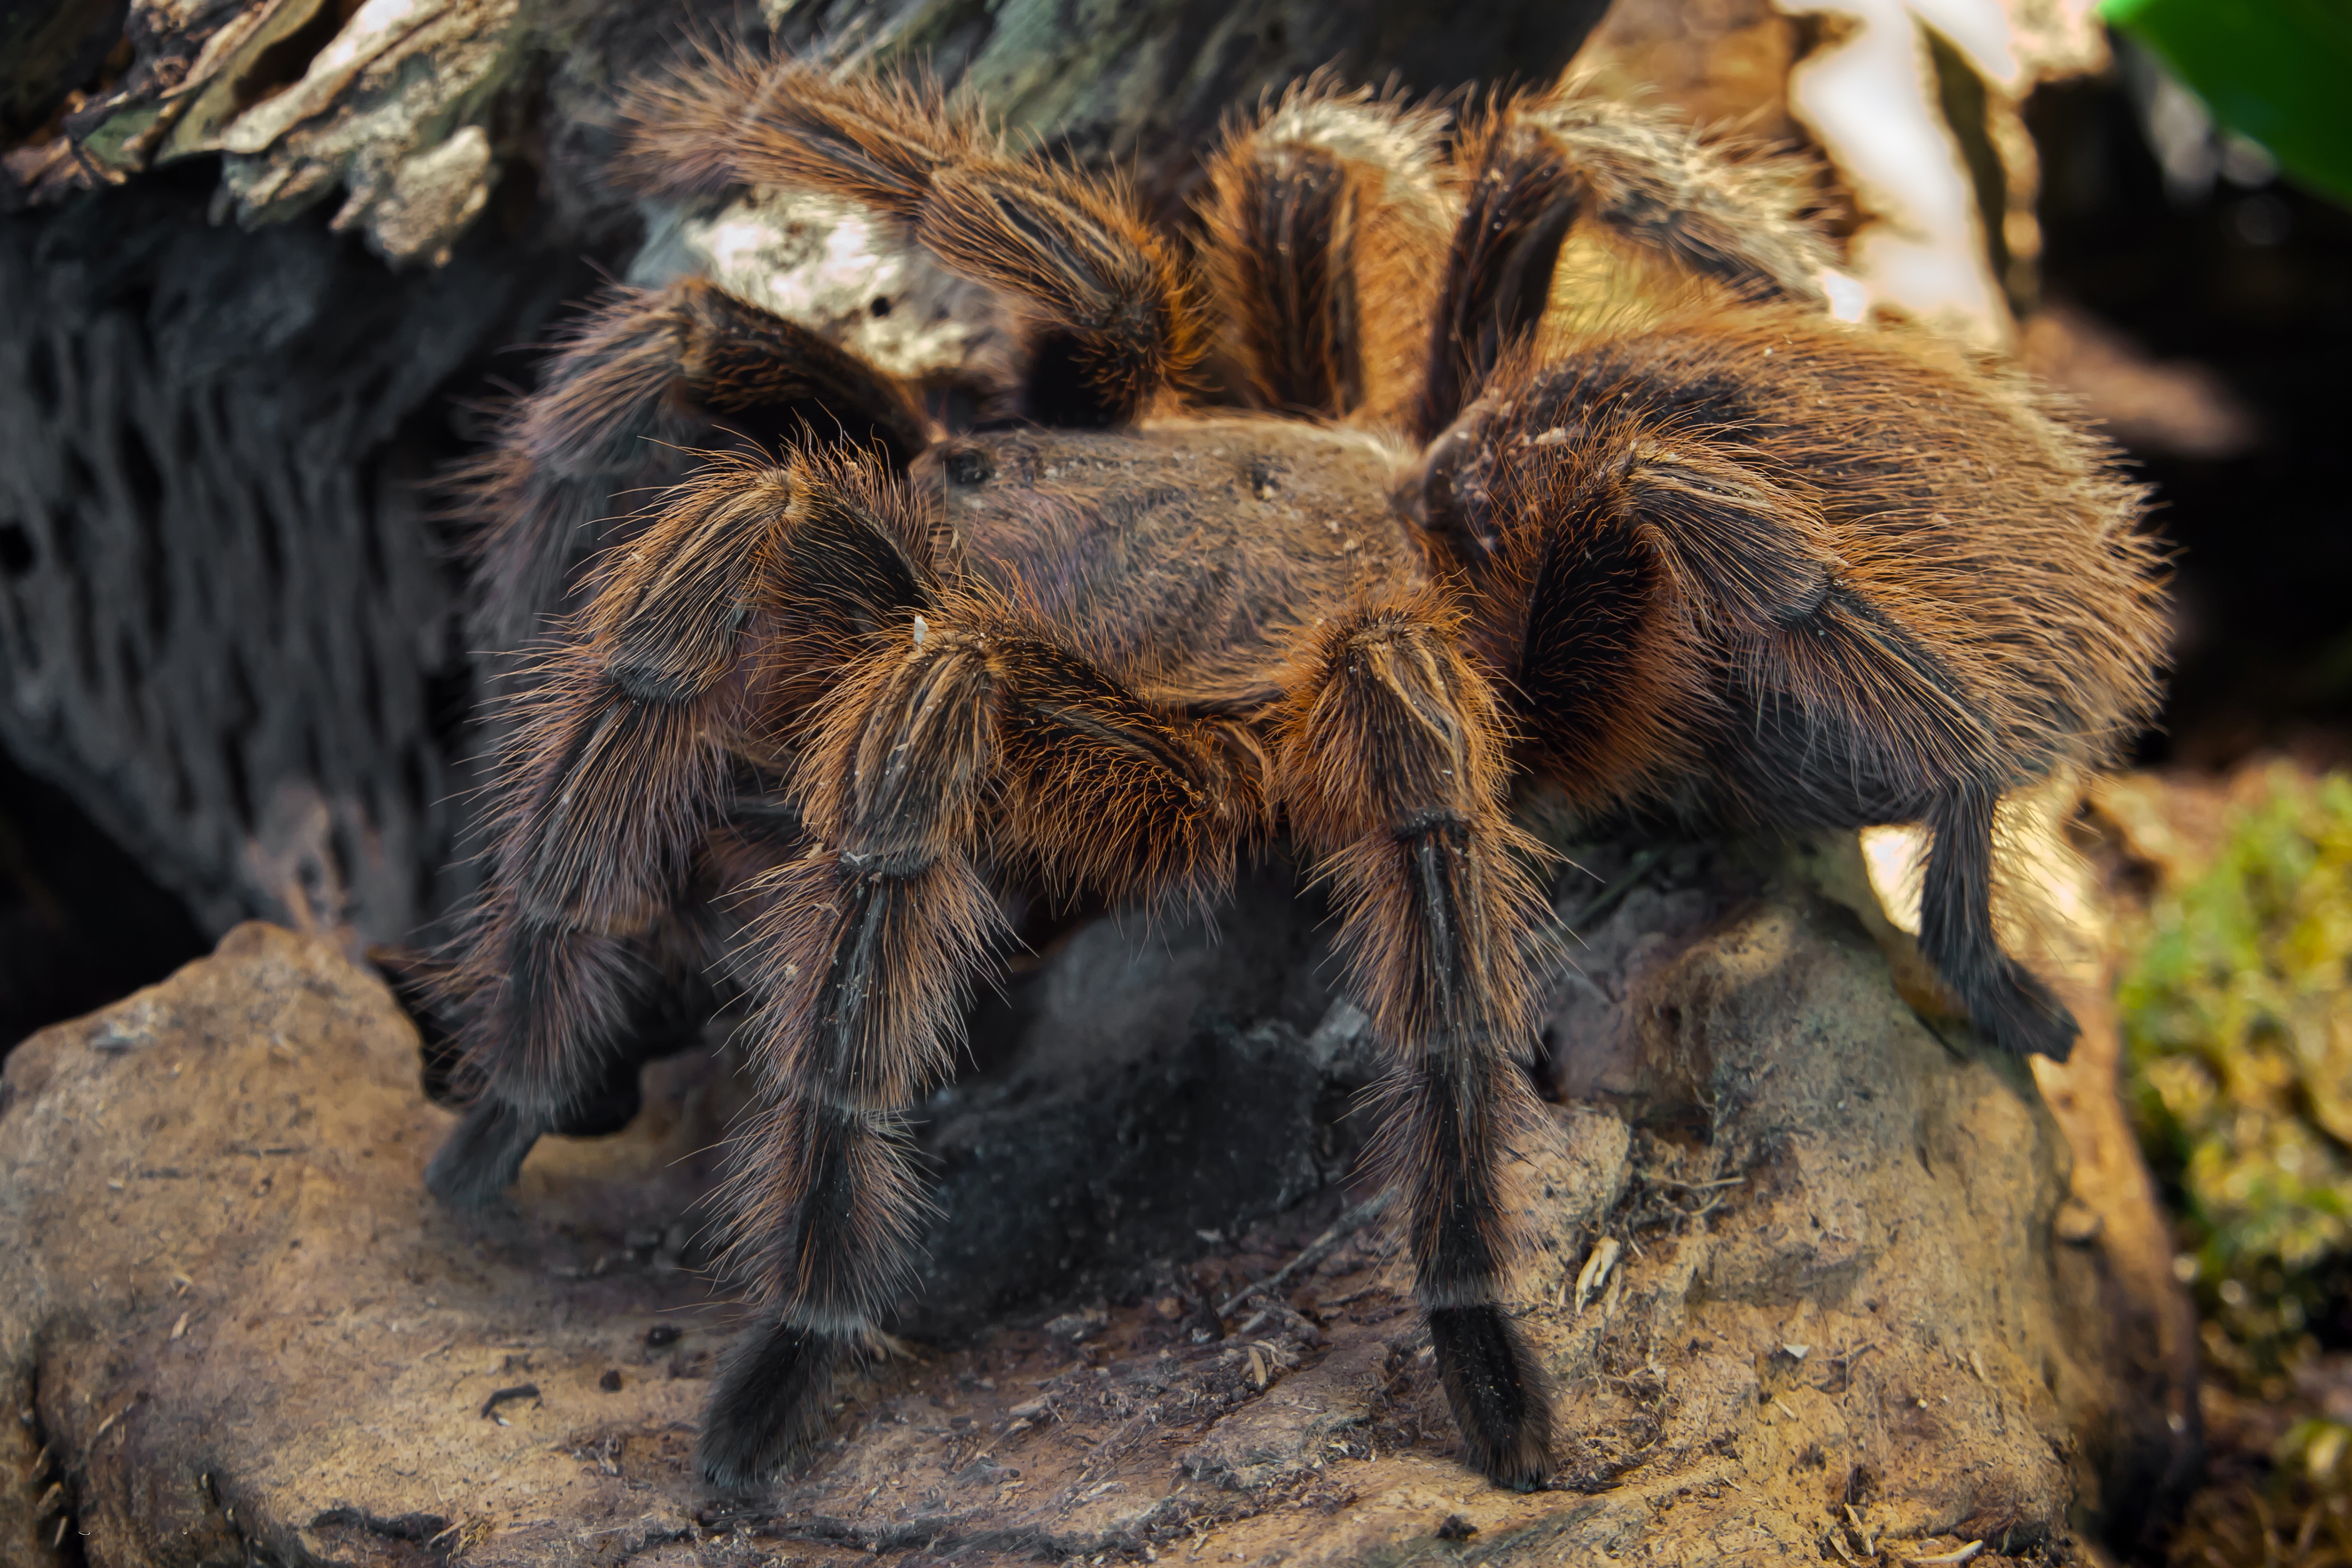
animal, wildlife, insect, macro, fauna, invertebrate, cobweb, spider, fear, hairy, arachnid, creepy, south america, exotic, terrarium, tarantula, risk, phobia, macro photography, arthropod, arachnophobia, disgust, wolf spider, brachypelma, arachnophobisch